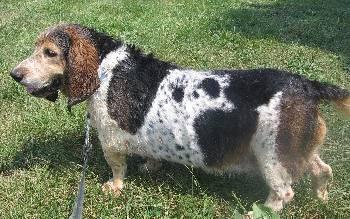
dog